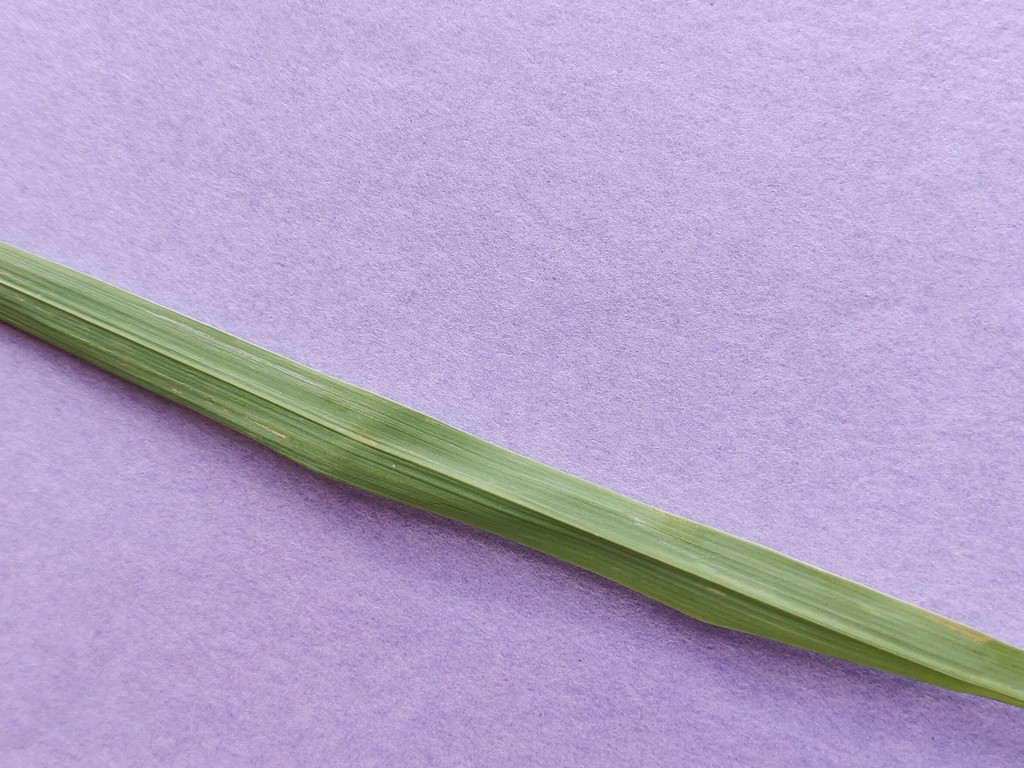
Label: Healthy